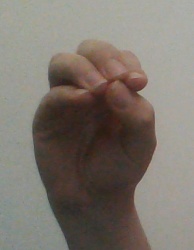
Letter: ha